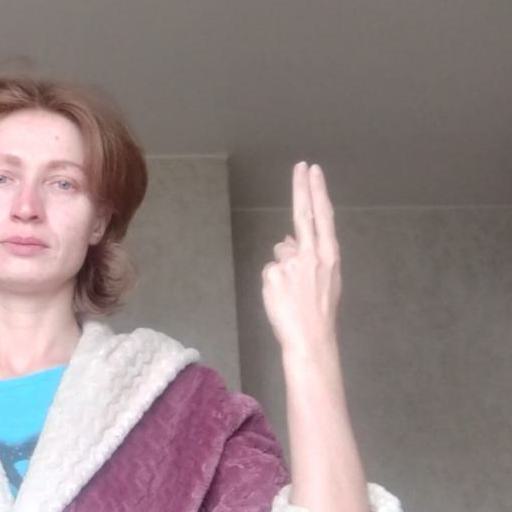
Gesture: two_up_inverted